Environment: real
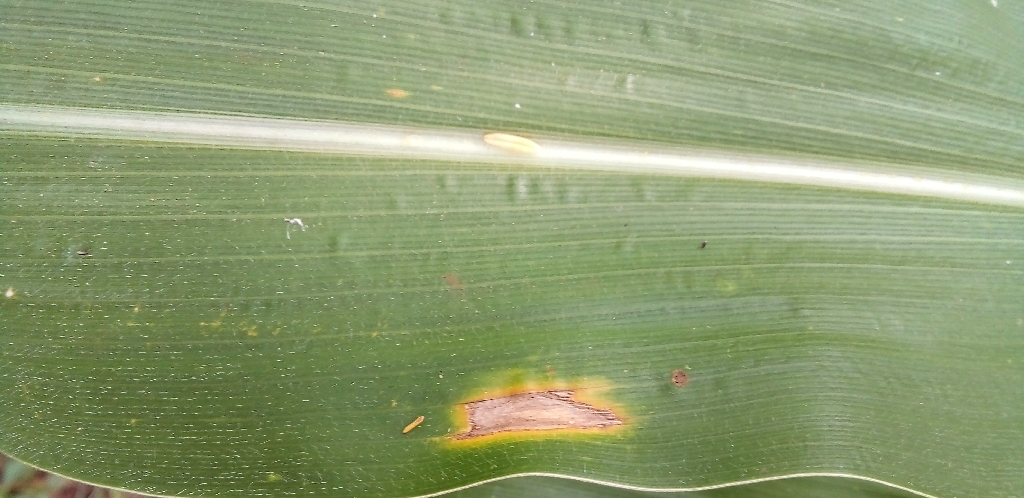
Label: northern_corn_leaf_blight